War crimes in occupied Poland during World War II

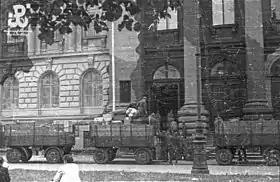
Germans looting the Zachęta National Gallery of Art and Museum in Warsaw, summer 1944

As part of the concerted effort to destroy Polish cultural heritage, the Germans closed universities, schools, museums, public libraries, and dismantled scientific laboratories. They tore down monuments to national heroes. Leading Polish academic institutions were reestablished as German. By the end of 1942 over 90 percent of the world-class art previously in Poland – as estimated by the German officials – was put into their own possession. The Polish language had been banned in "Wartheland"; children were forced to learn the basics of German under harsh physical punishment. To prevent the emergence of a next generation of educated Poles, German officials decreed that the schooling of Polish youth would end at the elementary level.